Onondaga County Courthouse

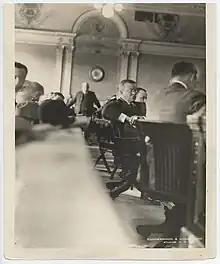
Theodore Roosevelt in the Onondaga County Courthouse

Four or five buildings had to be demolished before construction could begin.' The cornerstone was laid on June 30, 1904, and after around 18 months the building was complete, at a cost of $1.4-1.5 million.' Builders opted to use Indiana limestone on the outside instead of marble because limestone was less expensive to work with. The building included cutting-edge technology like steam heat and hydraulic elevators. As part of the project a standalone powerhouse and jail, the latter of which was connected to the courthouse by a tunnel, were built nearby. Both have since been demolished. The courthouse itself officially opened on January 1, 1907.